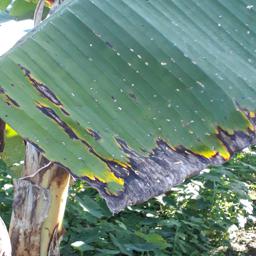
Label: POTASSIUM DEFICIENCY